Discovery and development of direct Xa inhibitors

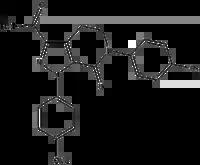

During the SAR development of apixaban there were three groups that needed to be tested to attain maximum potency and bioavailability. The first group to be tested was the non-active site as it needs to be stabilized before SAR testing on the p-methoxyphenyl group (S1 binding moiety). There are several of groups that increase the potency of the compound, mostly amides, amines and tetrazoles but also methylsulfonyl and trifluoromethyl groups. Of these groups, carboxamide has the greatest binding and had similar clotting activity as the compounds.